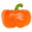
Label: sweet_pepper